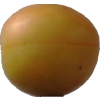
Label: cherry_wax